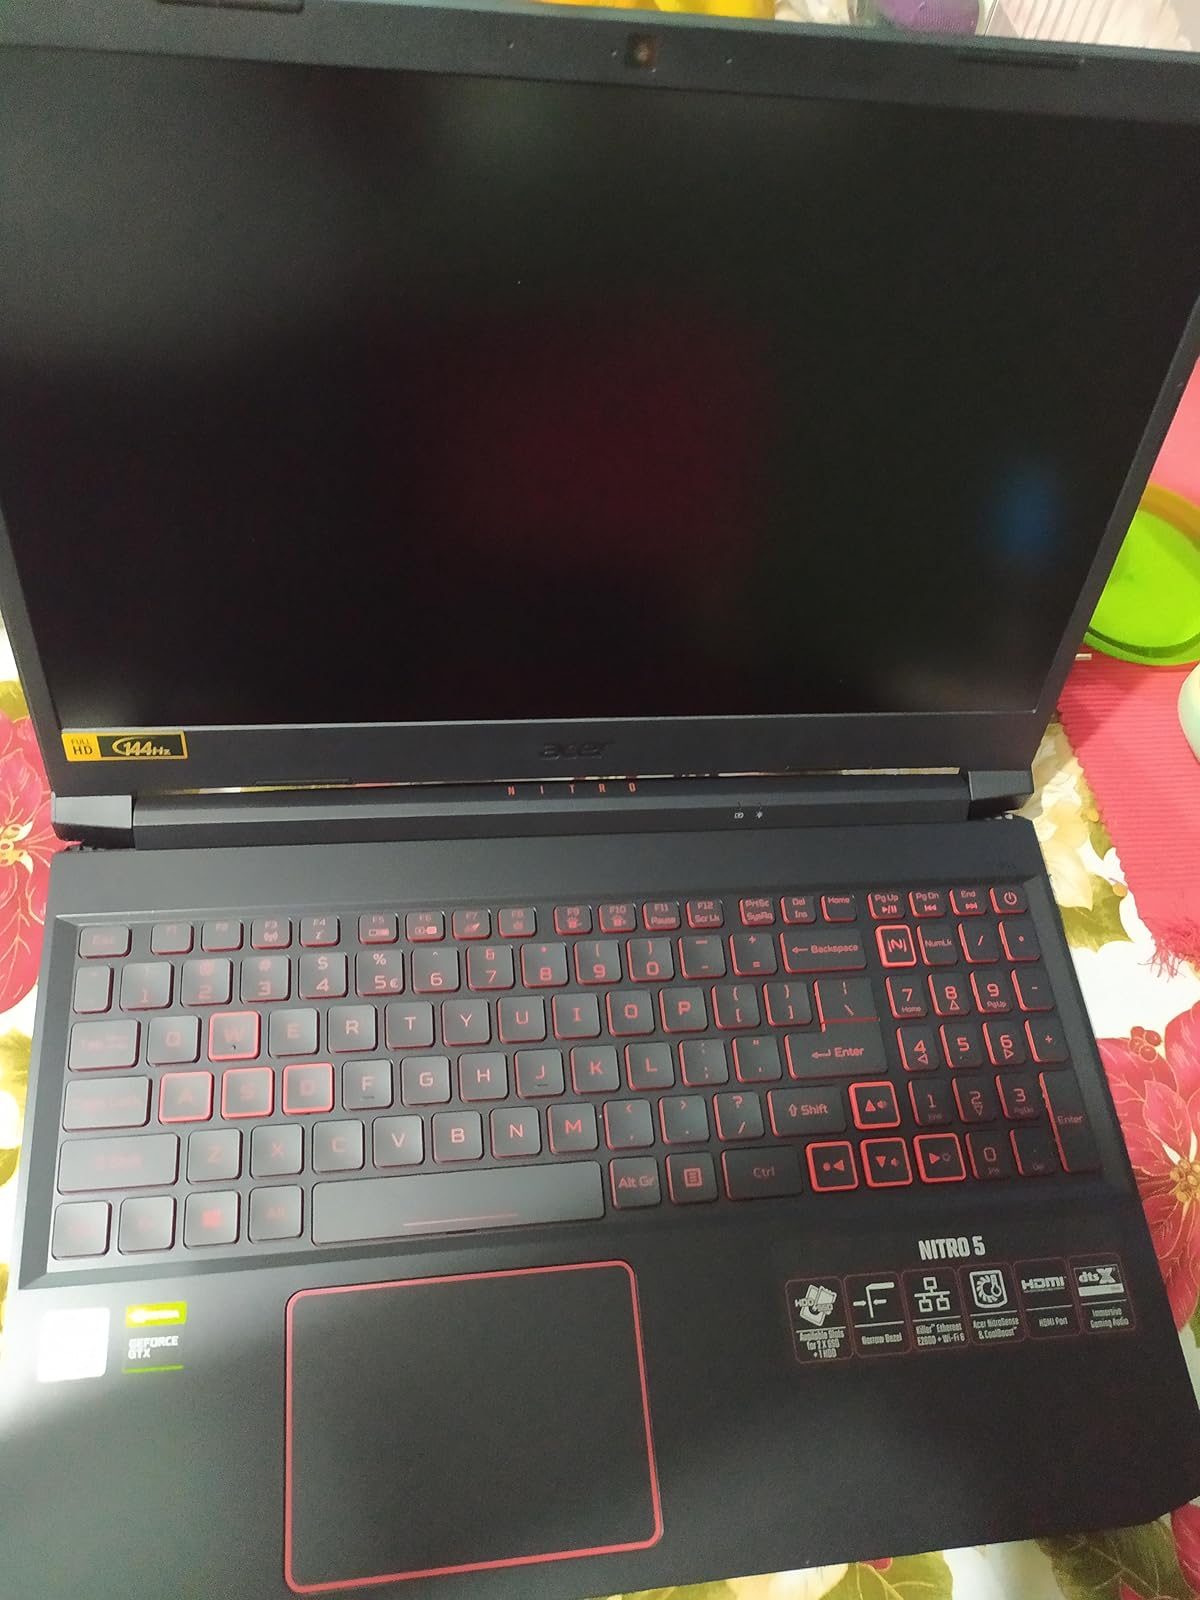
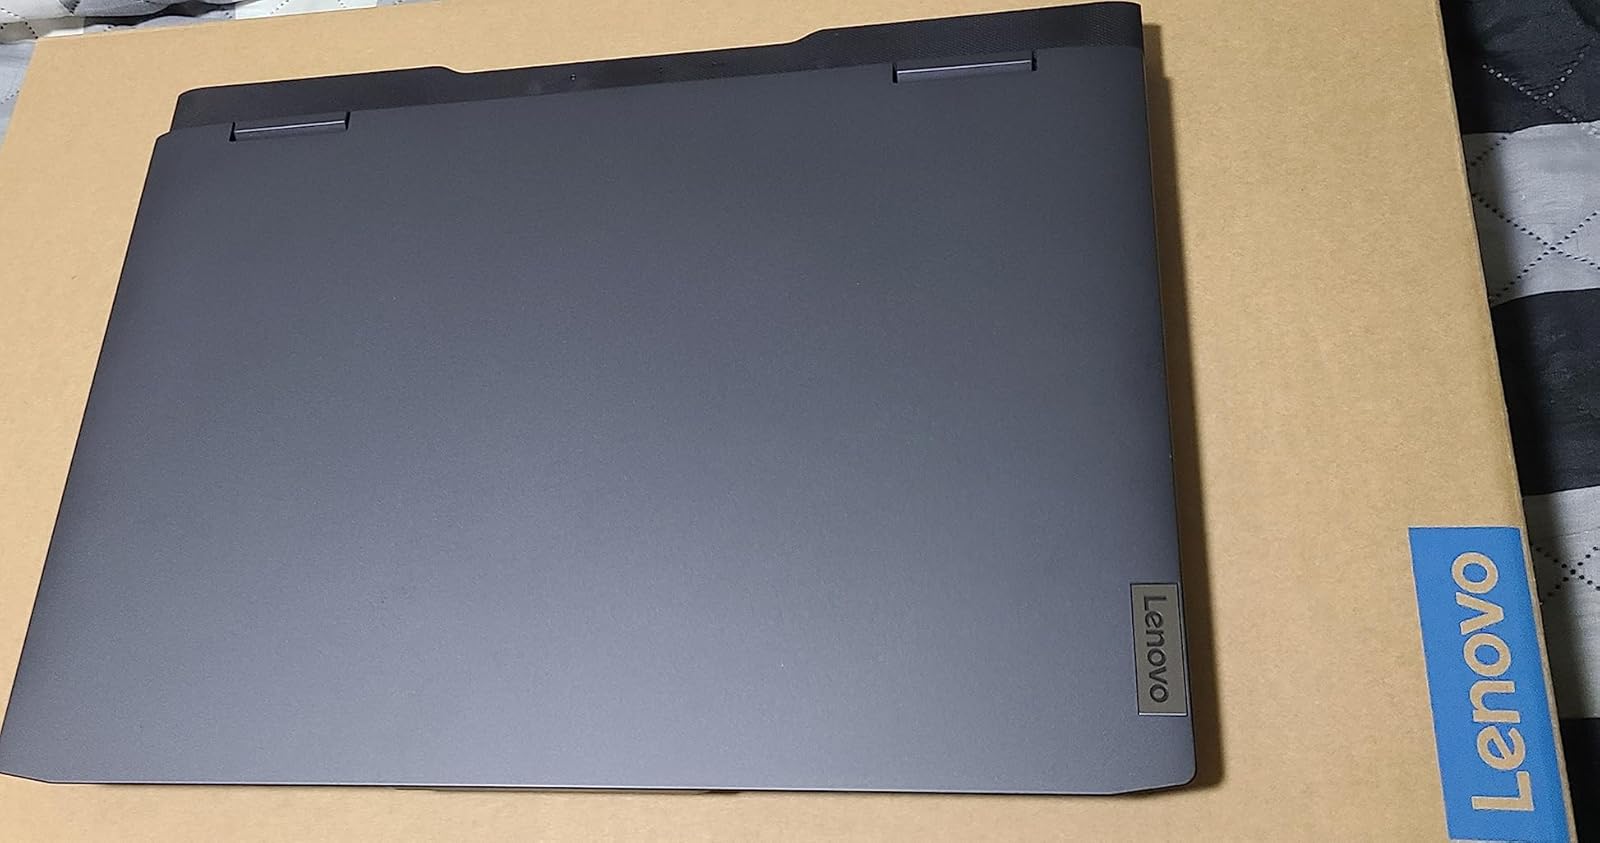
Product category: laptop
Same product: no